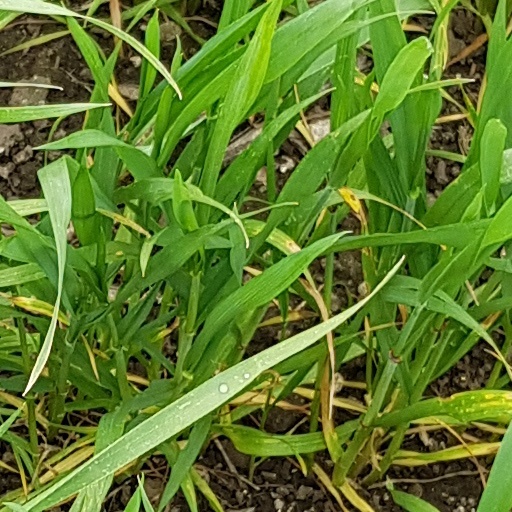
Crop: wheat